Eric Turkington

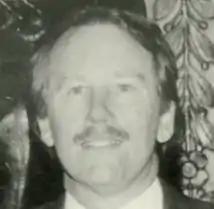
Portrait of Eric Turkington

Eric Thornton Turkington (born August 12, 1947) is an American lawyer and politician. He is a former Democratic member of the Massachusetts House of Representatives, who represented the Barnstable, Dukes and Nantucket District from 1989-2009.